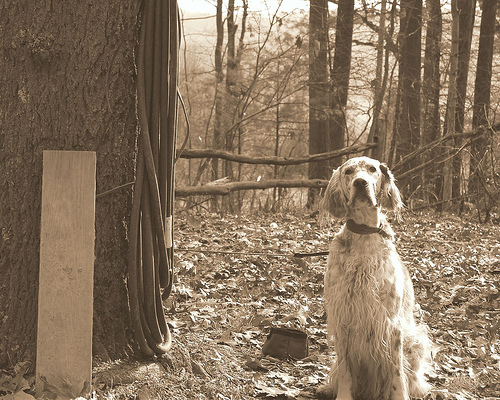
Breed: english setter